French ironclad Hoche

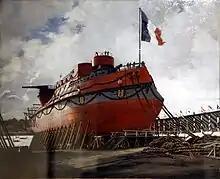
Painting of "Hoche" at her launching ceremony

The ship was modified several times over the course of her career to correct her stability deficiencies. Six of her 138 mm guns were removed by 1895 in an effort to lighten her superstructure. In 1898, "Hoche" underwent a more thorough reconstruction to remedy her instability and upgrade her armament and propulsion system. Her superstructure was reduced significantly to lower her center of mass. The old compound engines were replaced with vertical triple-expansion steam engines and sixteen coal-fired, water-tube Belleville boilers were installed in place of her original fire-tube boilers. Her original 138 mm guns were removed and twelve 138 mm Modèle 1893 guns were added. Eight of these were placed in the battery, four per broadside, and the other four were placed in the upper deck mounts above the wing barbettes. Four 9-pounder guns were added to supplement the anti-torpedo boat defense. Two of her torpedo tubes were also removed. These alterations reduced her displacement to at full load. The reduction in weight restored her intended waterline and kept the side armor above the water. Her cruising range was increased to .